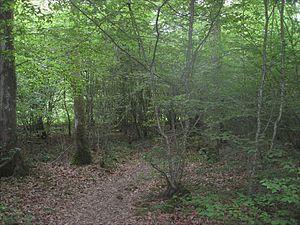
Le sentier du martin pécheur, à Bazolles
Les étangs de Vaux et de Baye sont des étangs artificiels du département de la Nièvre.